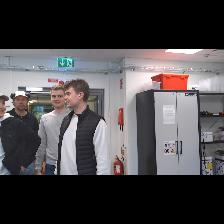
Label: Human